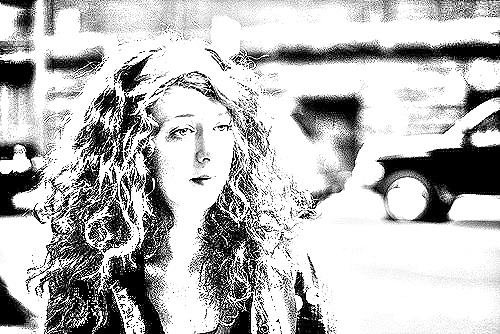
Portrait style: Sketch Portrait